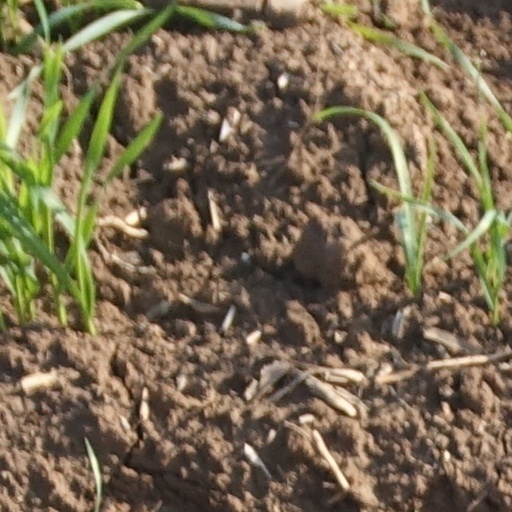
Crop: wheat